Avery Point Light

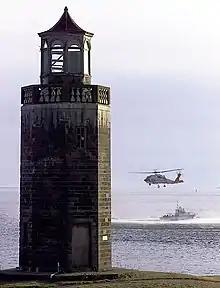
In 2000, prior to restoration.

The land upon which Avery Point Light was constructed was owned by Morton F. Plant's estate; his Branford House is located several hundred feet away. Twenty four years after Plant's death the estate was sold to the state of Connecticut before being transferred to the U.S. Coast Guard. The Coast Guard's deed required the construction and maintenance of beacon lights or other navigational aids as part of the Coast Guard's new training facility. The Avery Point Light was named for Captain James Avery of New London, Connecticut.